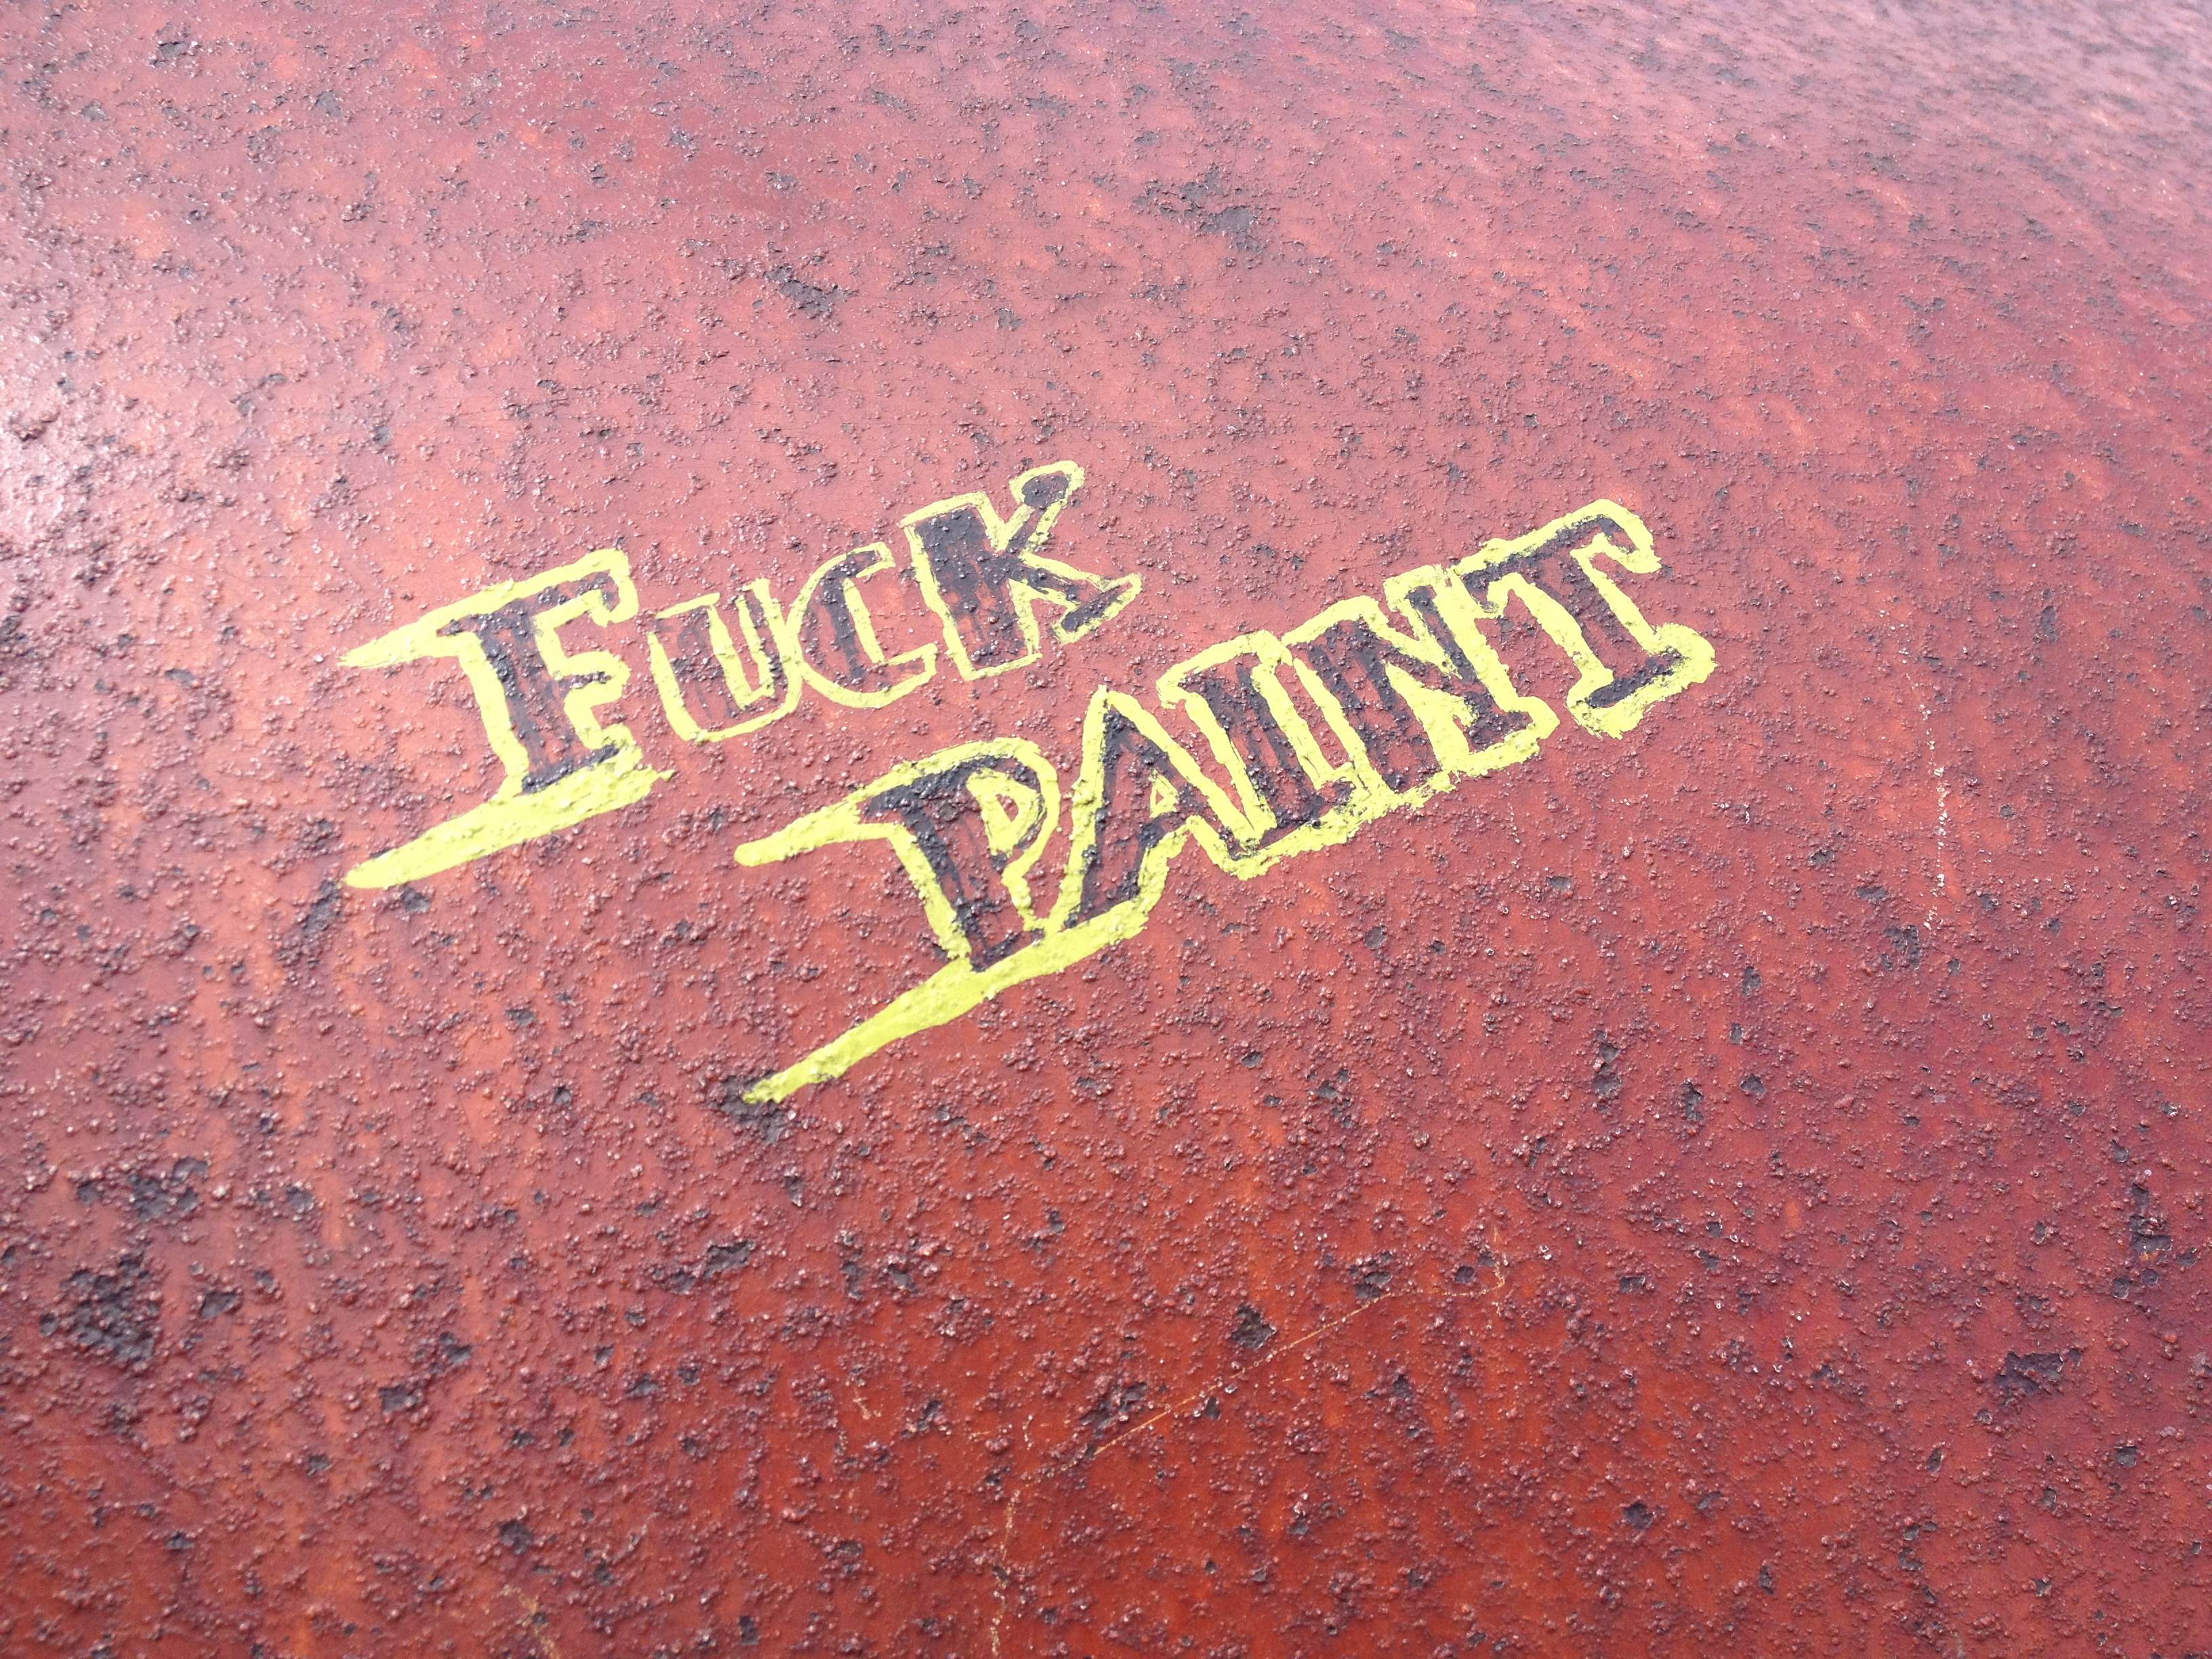
antique, number, old, sign, red, metal, auto, graffiti, signage, brand, font, background, text, rusty, rusted, iron, stainless, metal plate, fuck paint